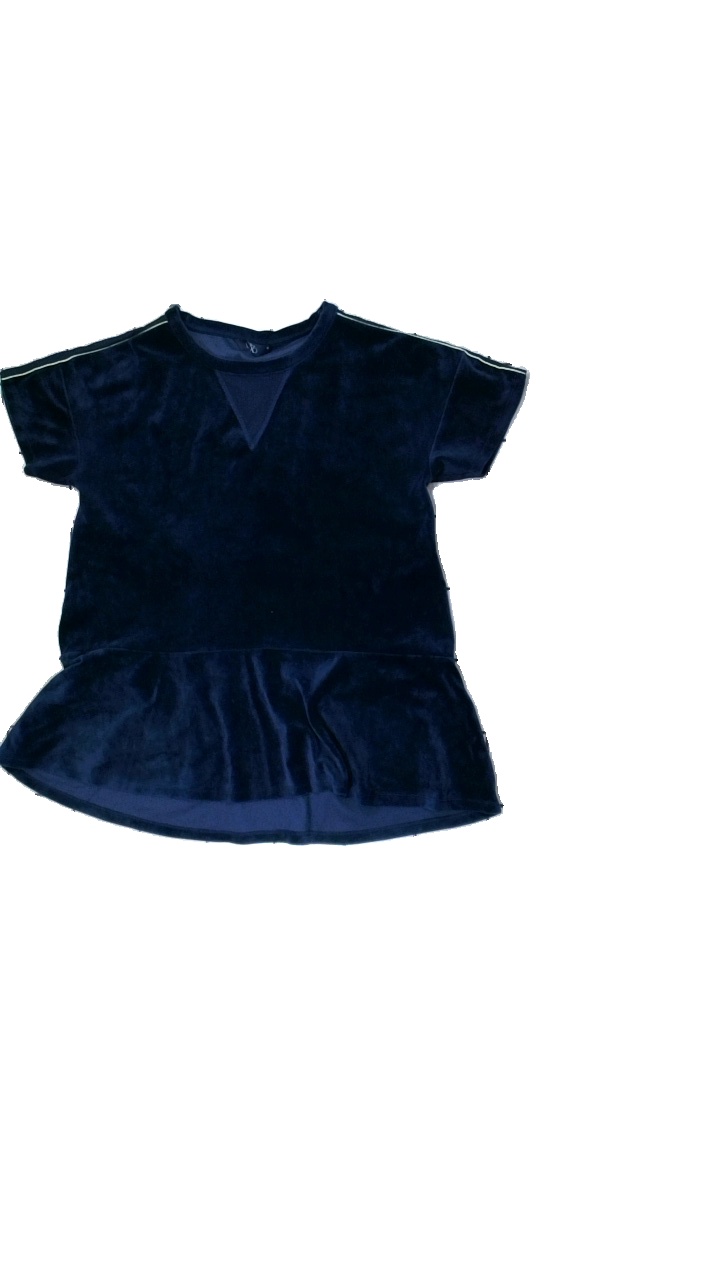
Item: Tunic (Ladies)
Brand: Ucxo
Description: Blue velour tunic with peplum detail
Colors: Blue
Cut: Regular, C-collar
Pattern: Metallic
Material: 100% Polyester
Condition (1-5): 5
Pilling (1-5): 5
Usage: Reuse
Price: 50-100